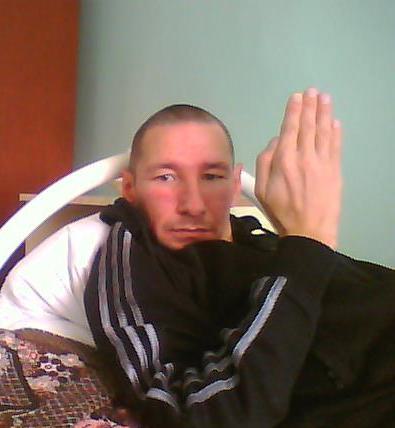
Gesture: stop_inverted